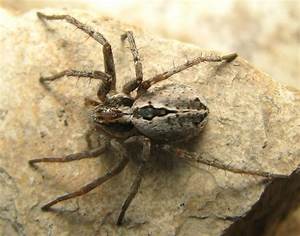
Label: spider